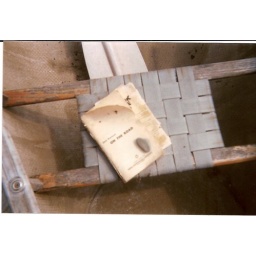
in a boat on the sand at the beach. I would like to know the story of this boat and its owner...